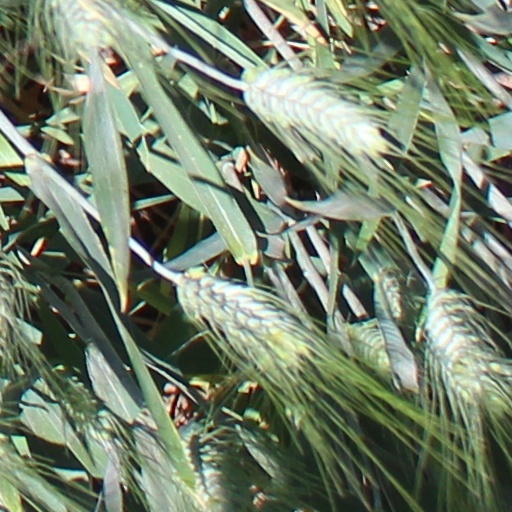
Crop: wheat